Carrie Ingalls

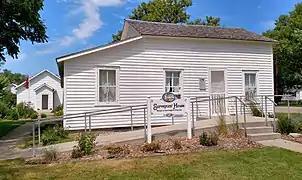
Surveyors' House, first home in Dakota Territory of the Charles Ingalls family

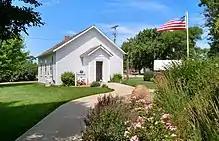
De Smet School, first school in De Smet and attended by Carrie Ingalls and her older sister, Laura

During her late-teen years Ingalls was a typesetter for the "De Smet News" and, subsequently, other newspapers throughout the state for Edward Louis Senn. She settled in Keystone, South Dakota in 1911.